Isidore Dagnan

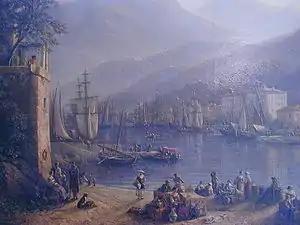
"Ancien port of Nice", now in the municipal museum of Orange, Vaucluse

Isidore Dagnan, a French landscape painter, was born at Marseille in 1794, and died in Paris in 1873. His pictures consist chiefly of views in Southern France, Italy, and Switzerland. His works include the following: